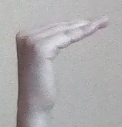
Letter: haa